Mason Ryan

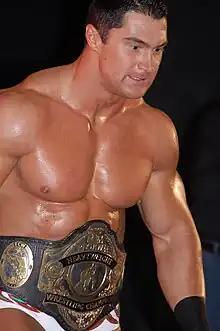
Ryan as the FCW Florida Heavyweight Champion in 2010

In 2009, Griffiths signed a five-year contract with World Wrestling Entertainment (WWE). When he received his work visa, he debuted in their developmental territory, Florida Championship Wrestling (FCW) in January 2010. Under the name Mason Ryan, he competed against wrestlers including Johnny Curtis, Tyler Reks, Johnny Prime, and Hunico in his first matches.